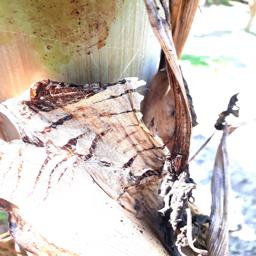
Label: BACTERIAL SOFT ROT